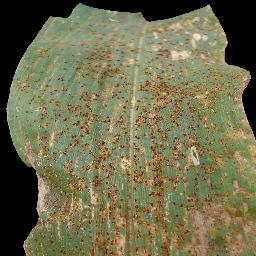
Label: Corn___Common_rust